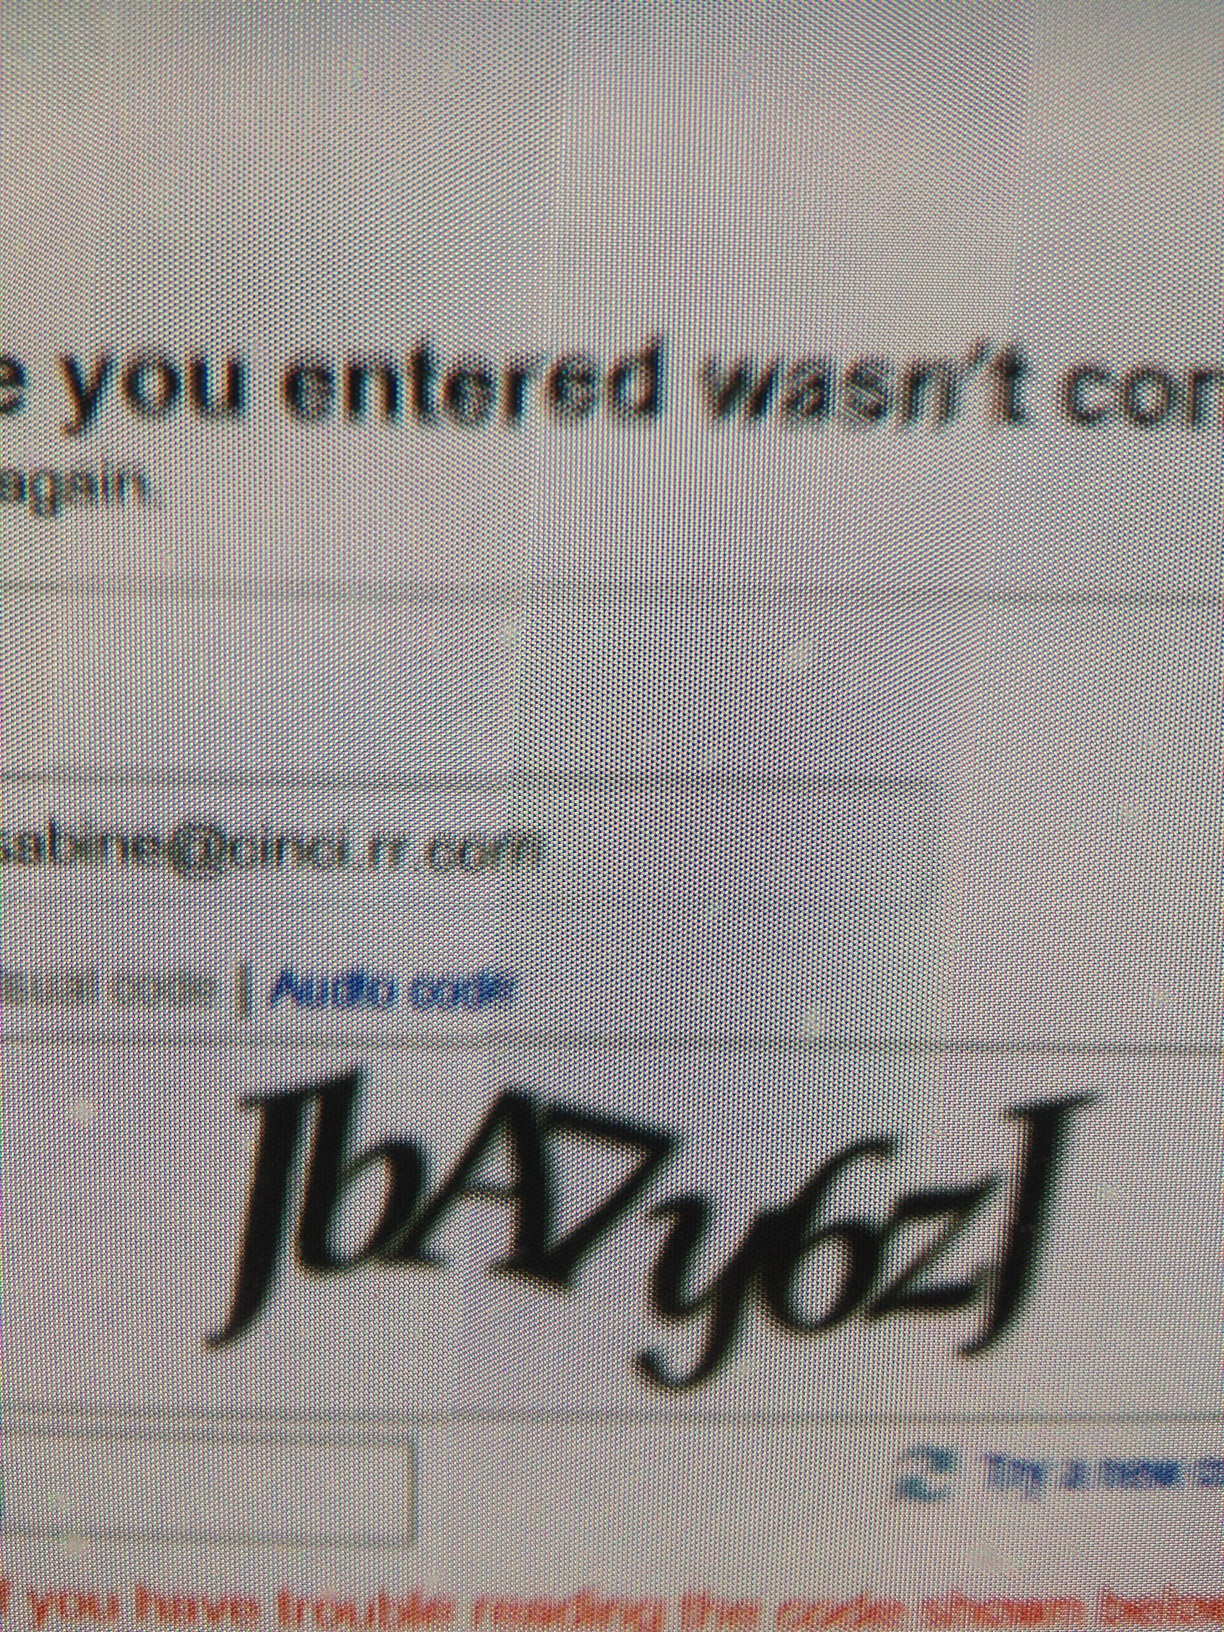Question: one last time tell me the captcha image in this picture
Answer: jba7y6zj